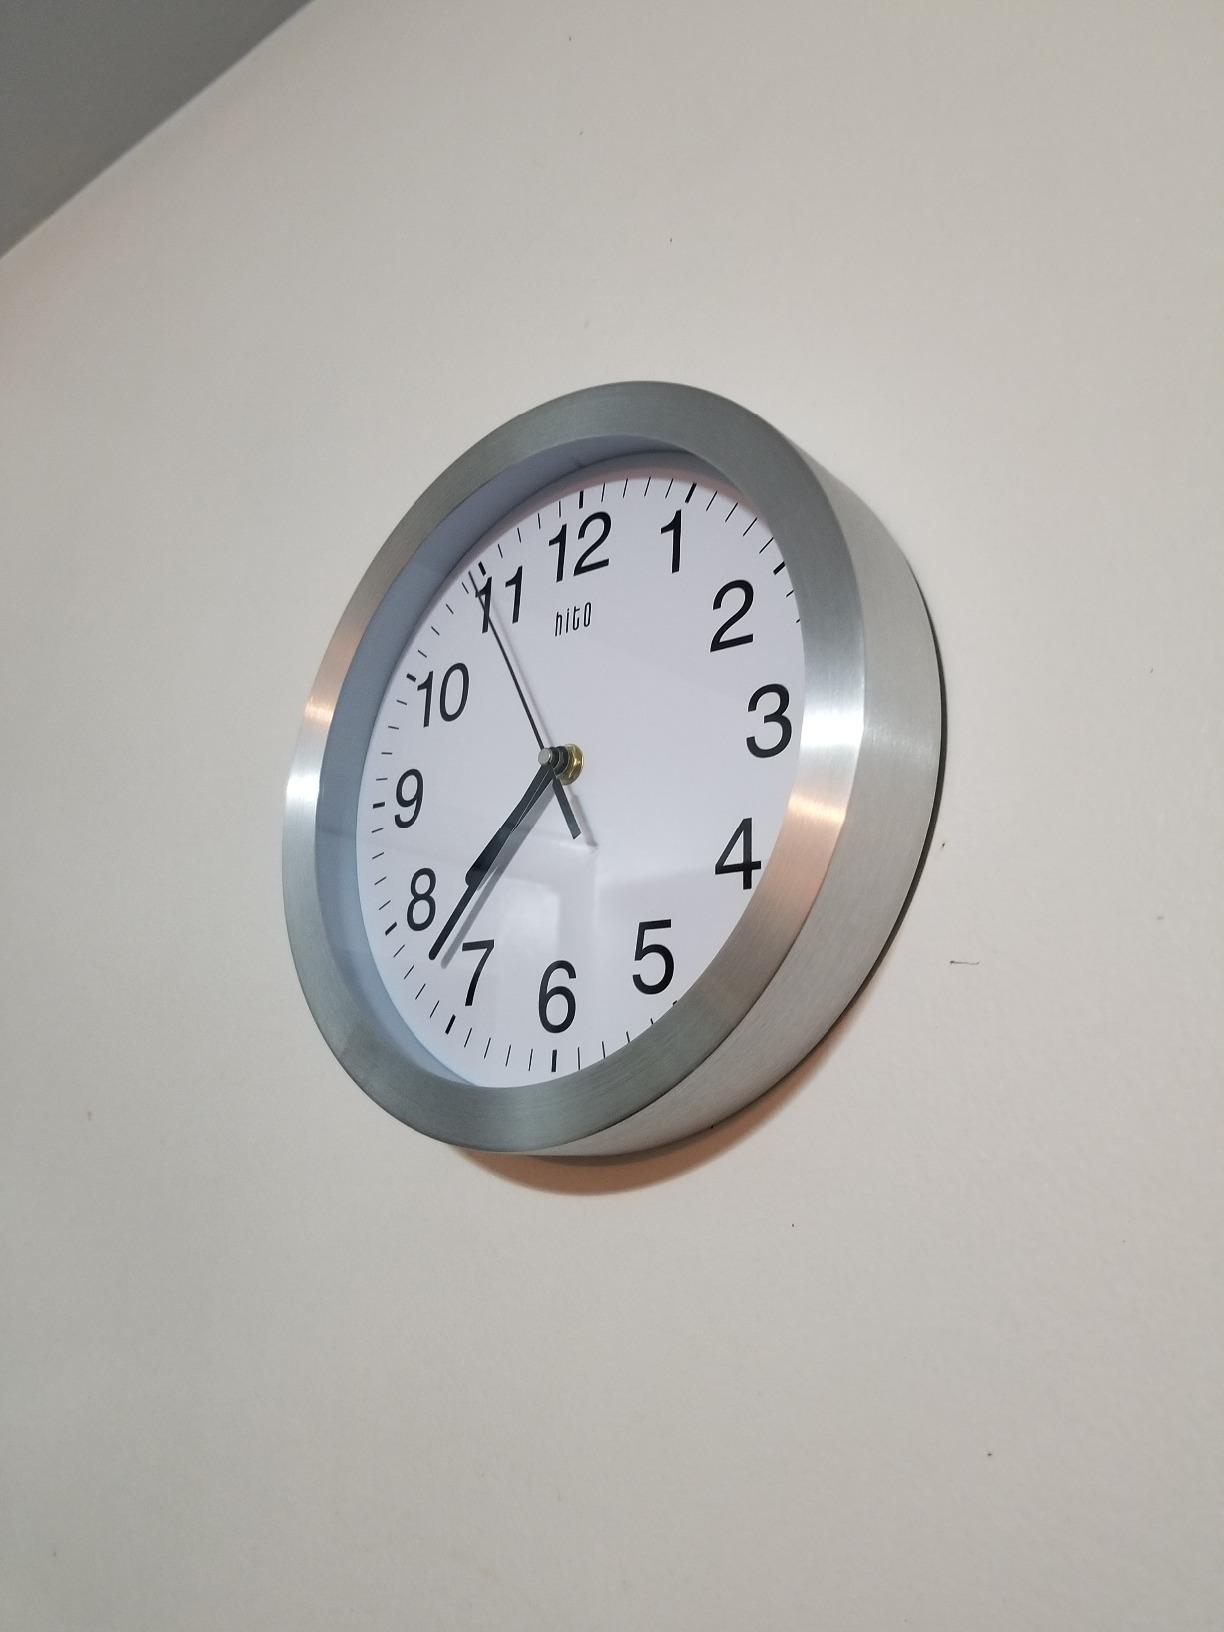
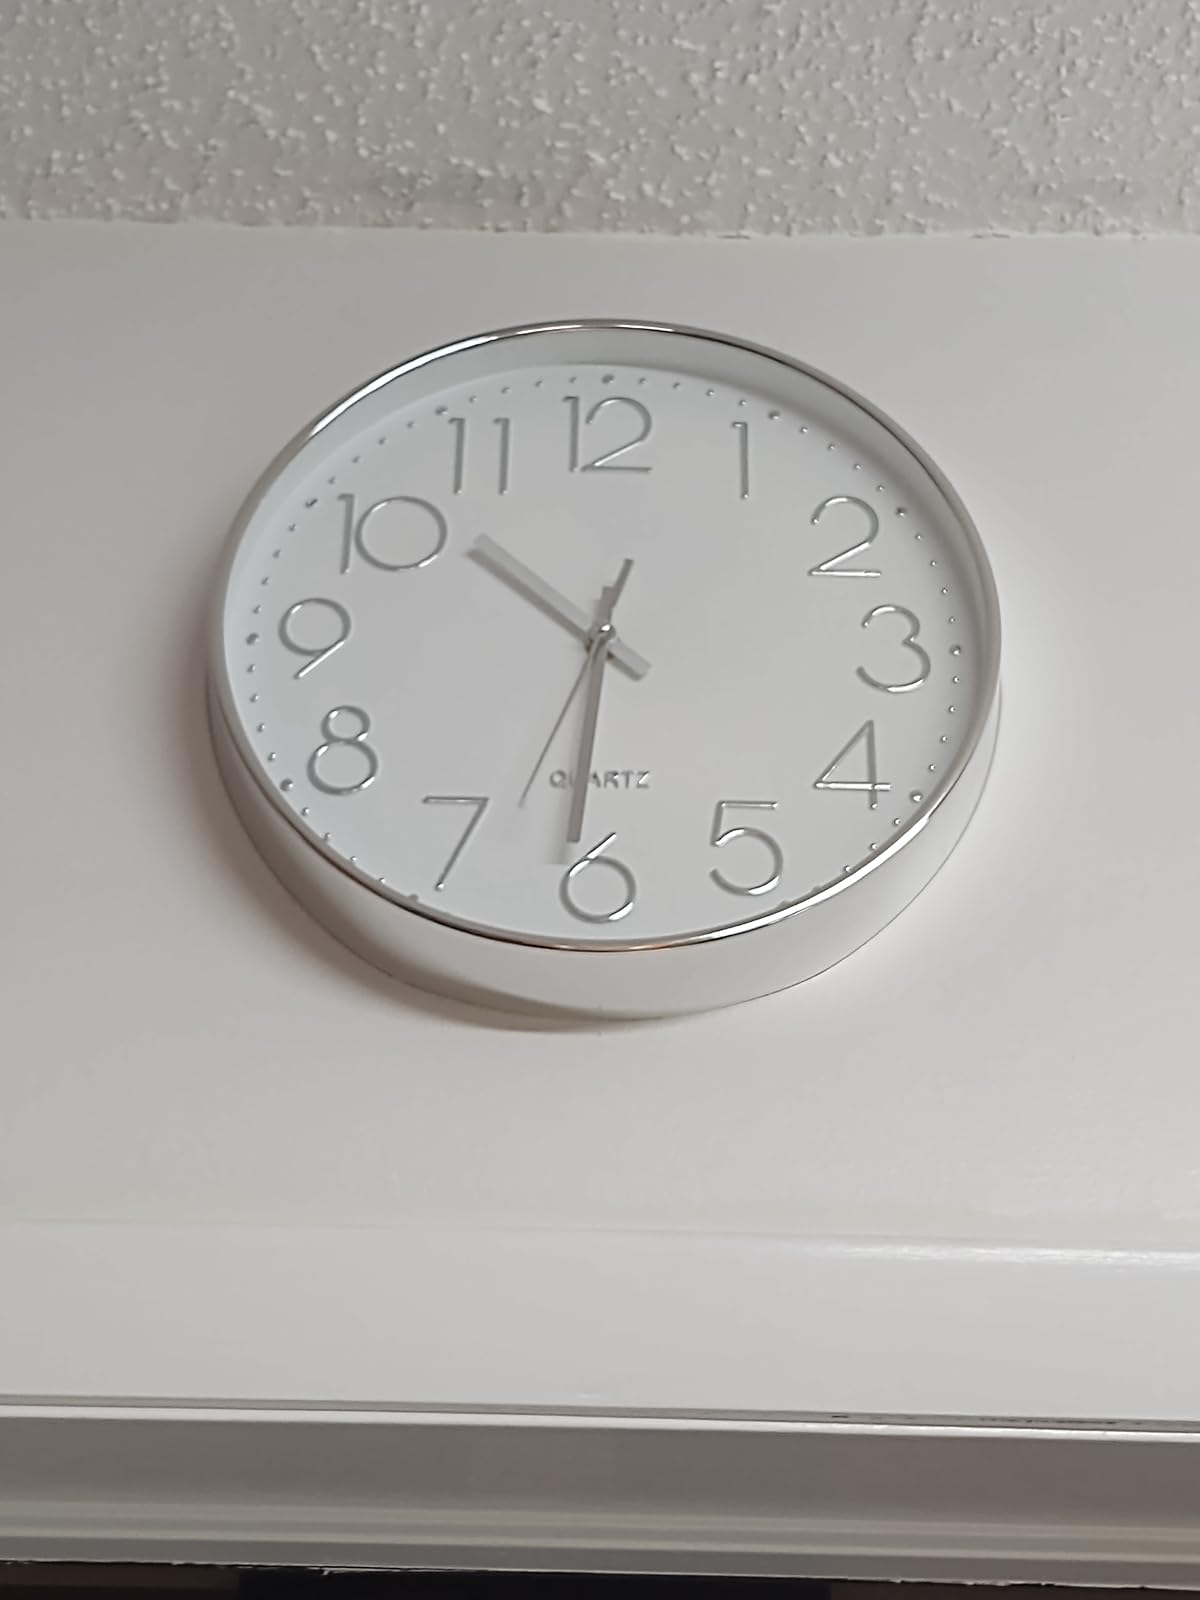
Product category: clock
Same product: no